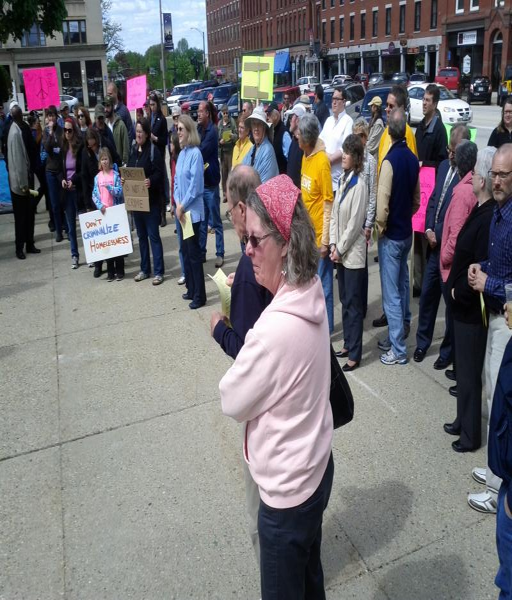
people showed up at the rally , many of them homeless .